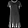
Label: Dress